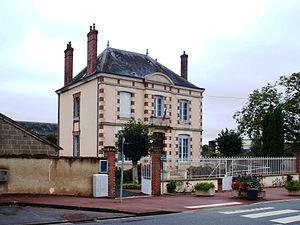
Thou (Loiret, France)
Thou est une commune française, située dans le département du Loiret en région Centre-Val de Loire.